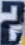
Number: 2